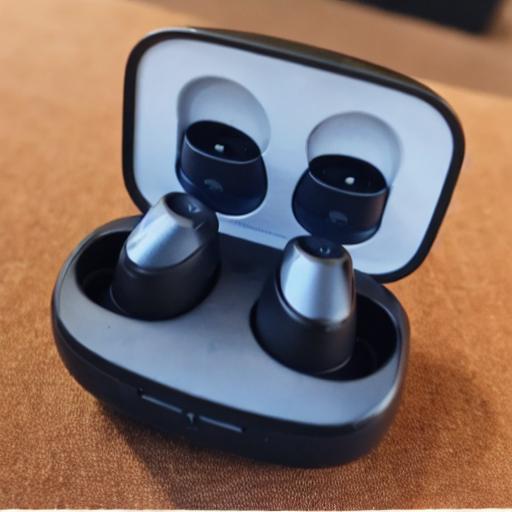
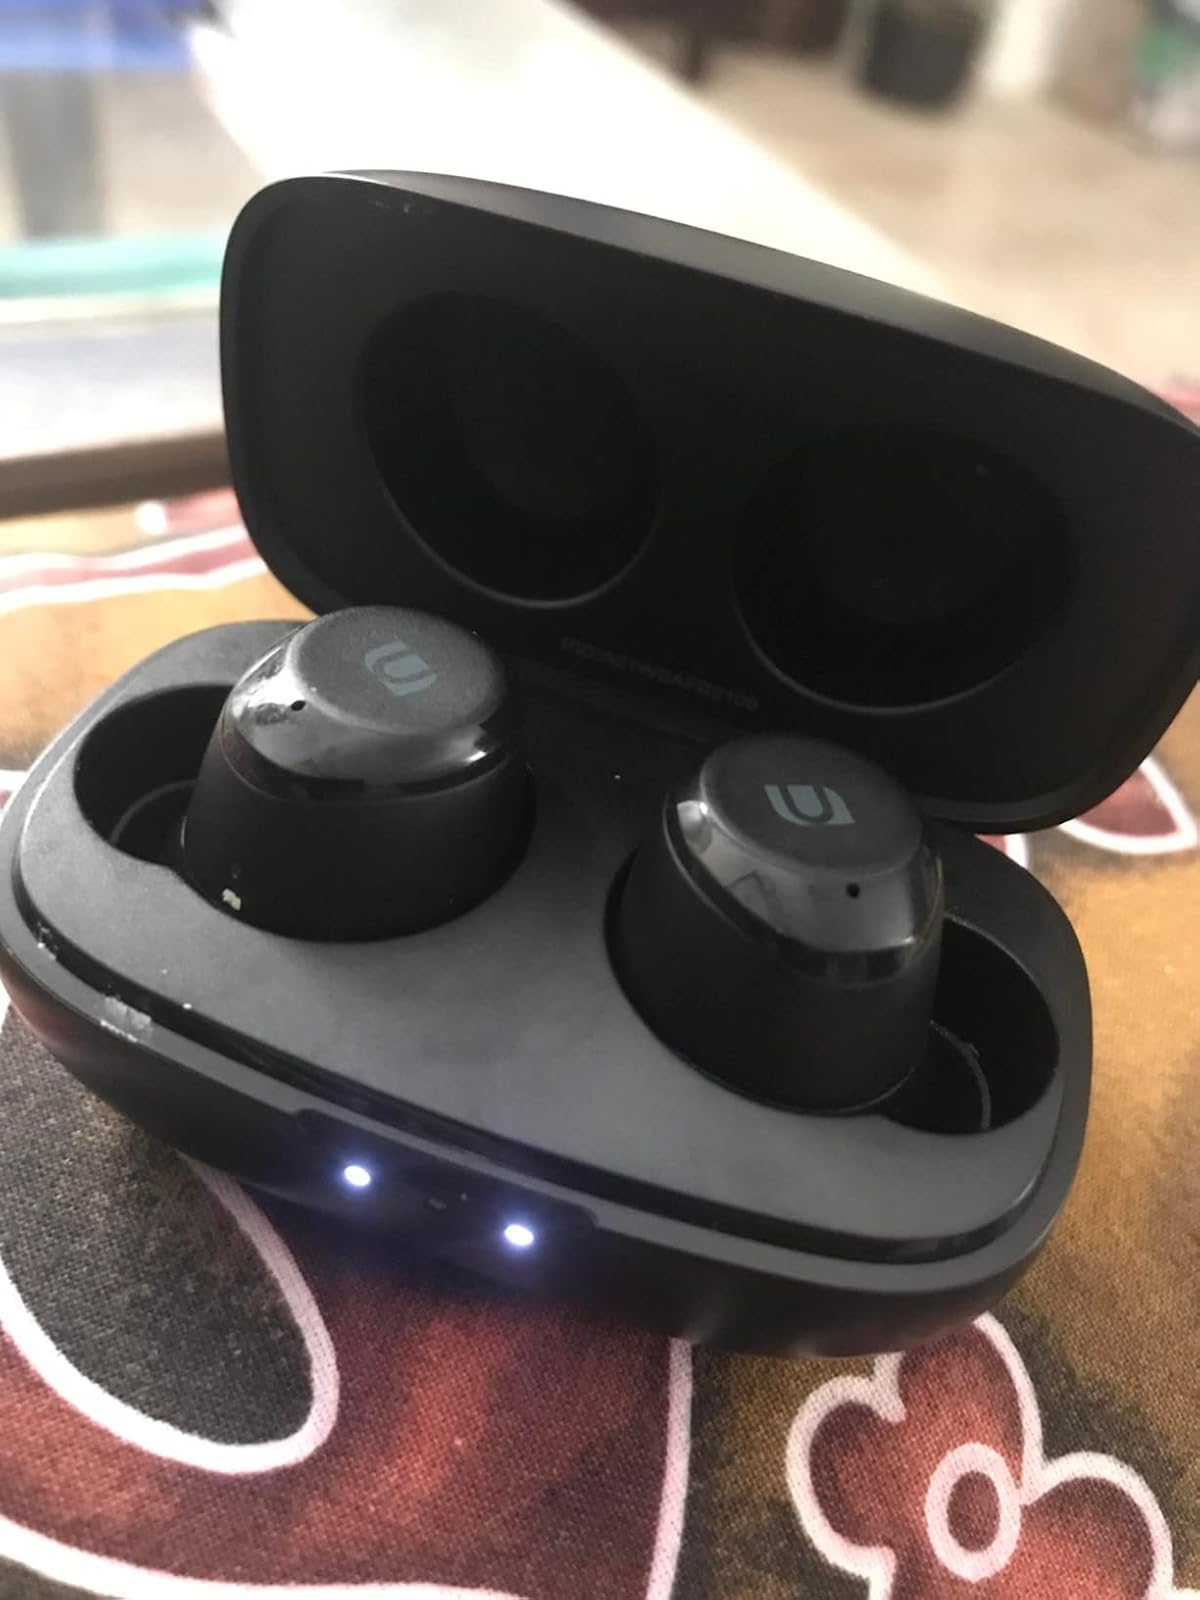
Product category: earbuds
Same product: no